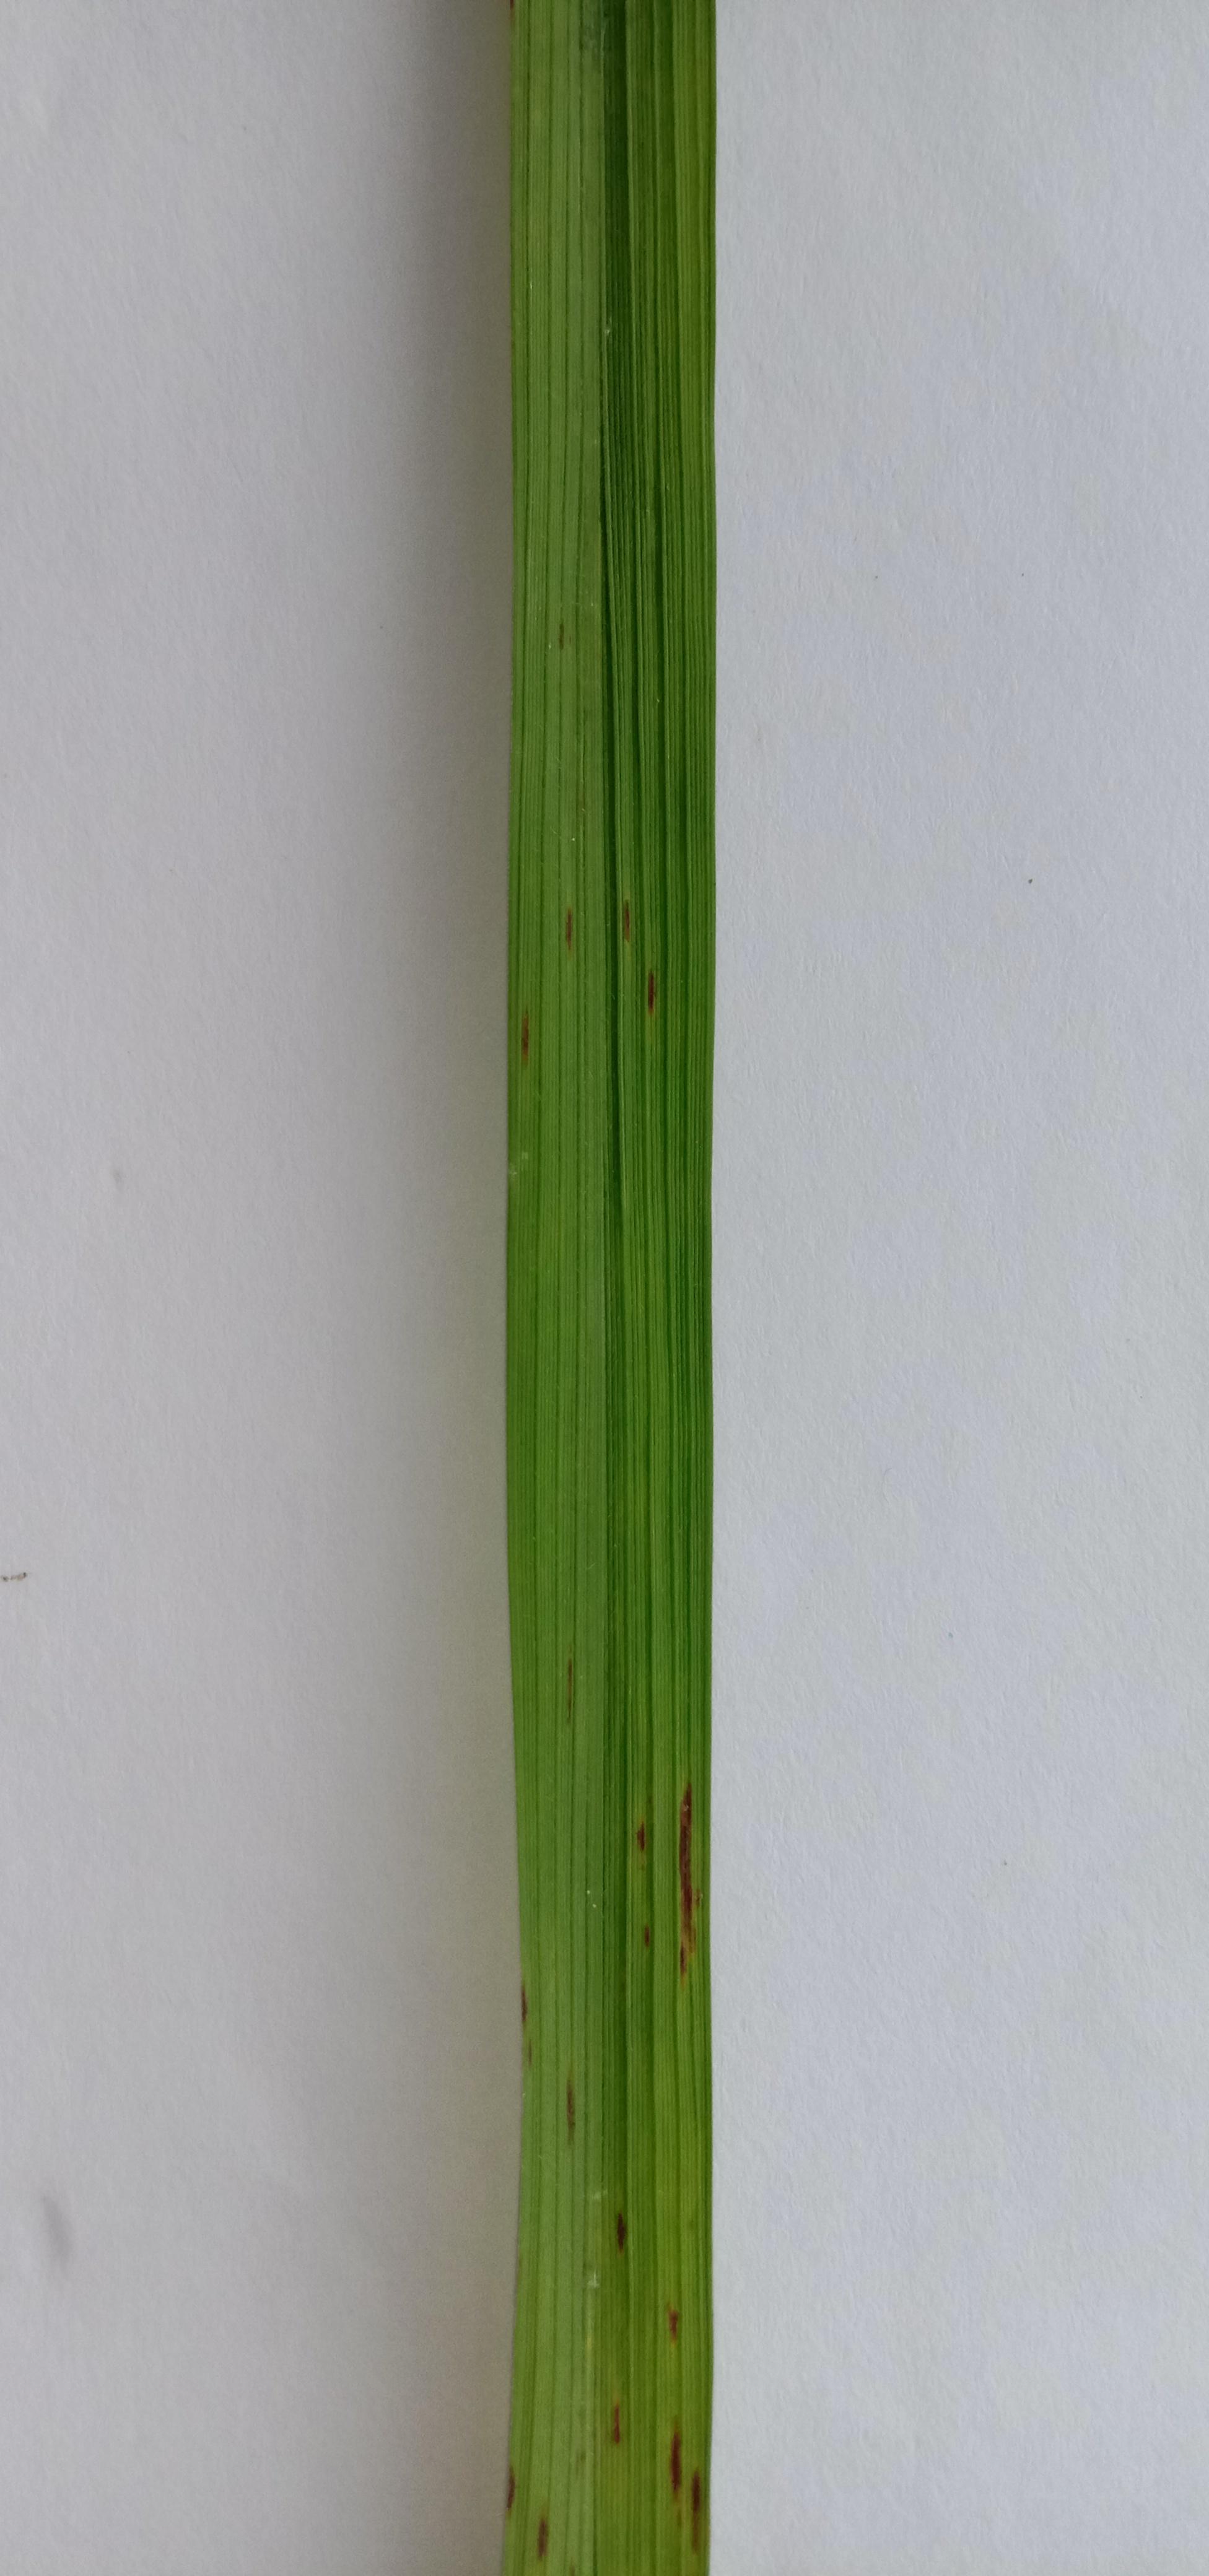
Label: Rice___Leaf_Blast